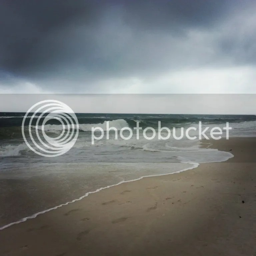
stormy seas and clouds at the beach